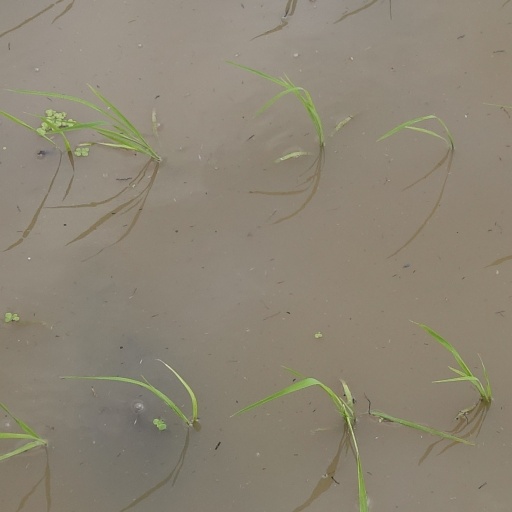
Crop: rice